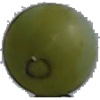
Label: Grape White 4